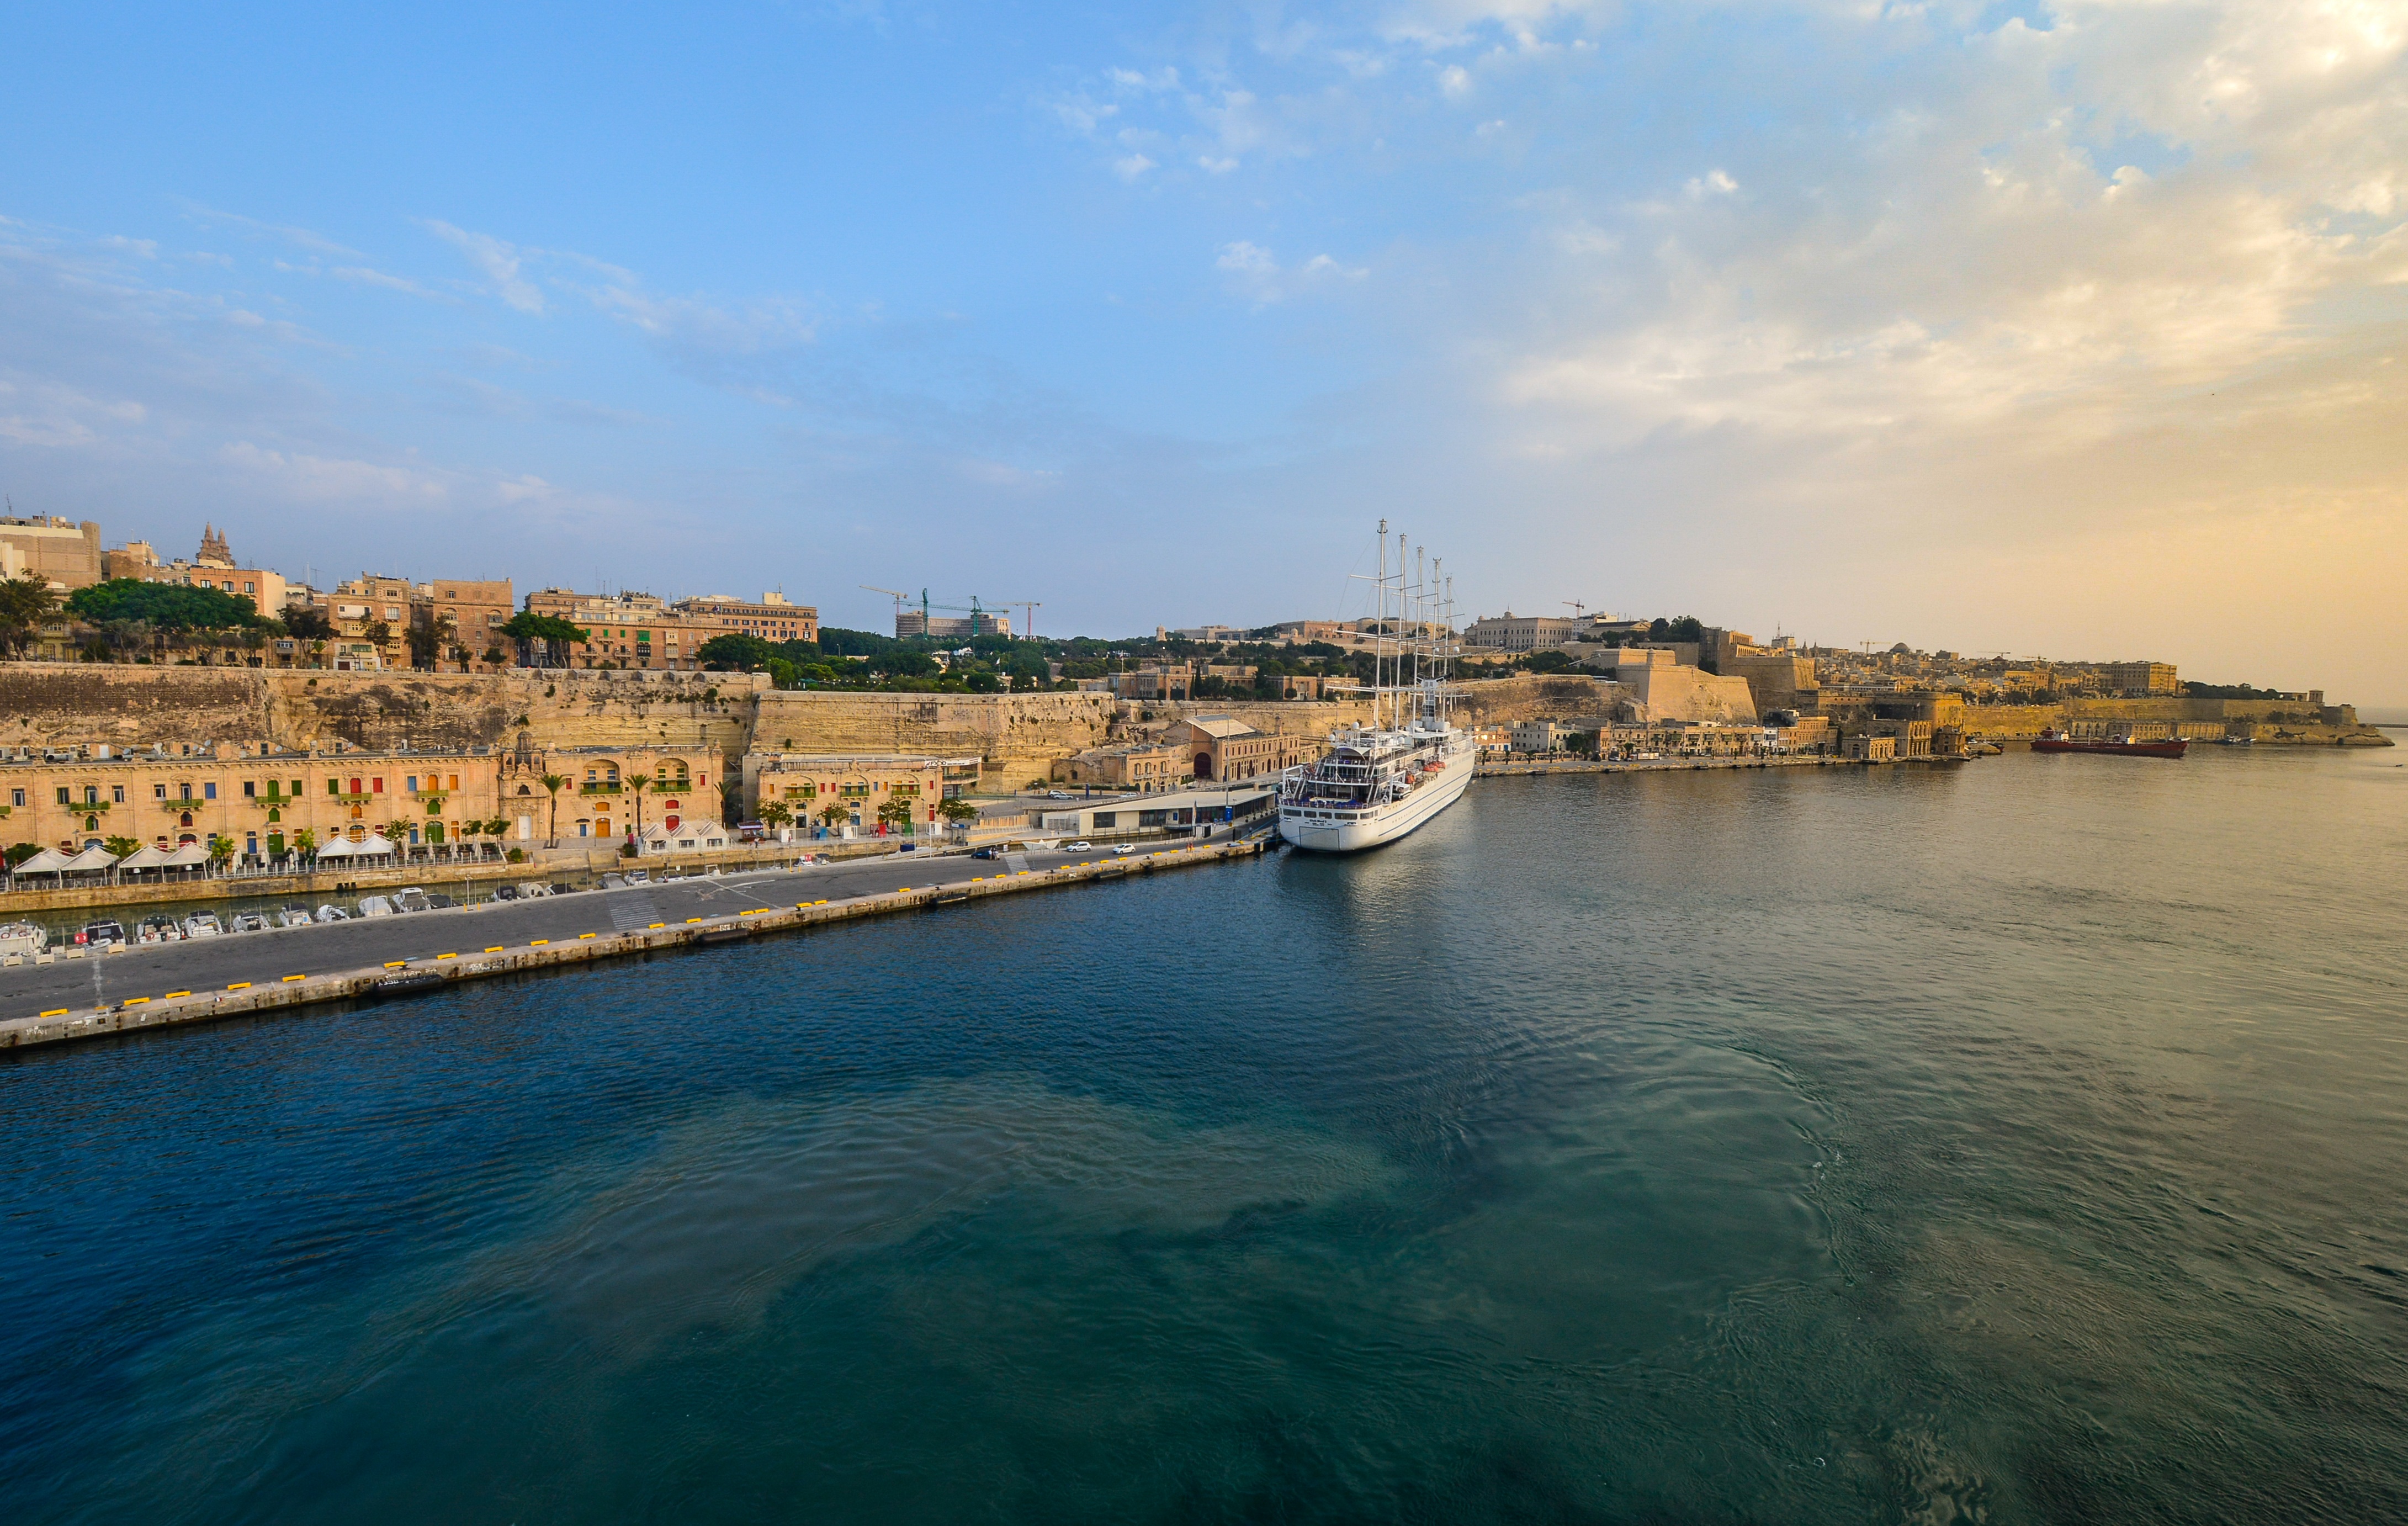
sea, coast, water, horizon, morning, shore, river, ship, cityscape, dusk, reflection, mediterranean, vehicle, bay, harbor, marina, reservoir, waterfront, waterway, body of water, channel, malta, maltese, valletta